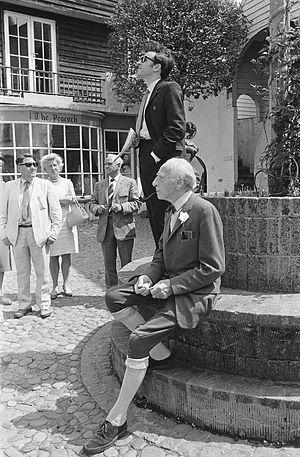
Sir Clough Williams-Ellis est un architecte britannique, né le 28 mai 1883 à Gayton et mort le 9 avril 1978.
Le village de Portmeirion est composé d'un ensemble d'édifices remarquables construits entre 1925 et 1978 par l'architecte et milliardaire excentrique, Sir Clough Williams-Ellis. Il se situe sur la côte de Snowdonia, dans le Gwynedd, au nord-ouest du pays de Galles, et se caractérise par une architecture italienne.